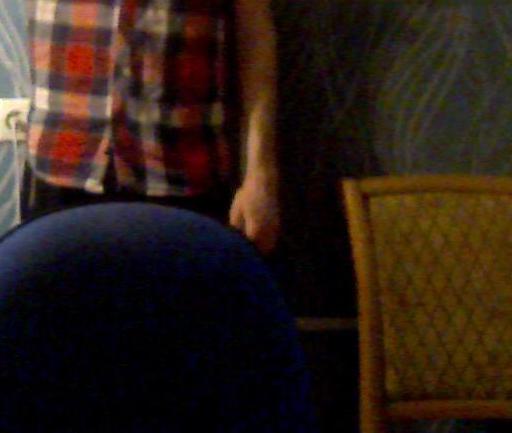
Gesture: no_gesture